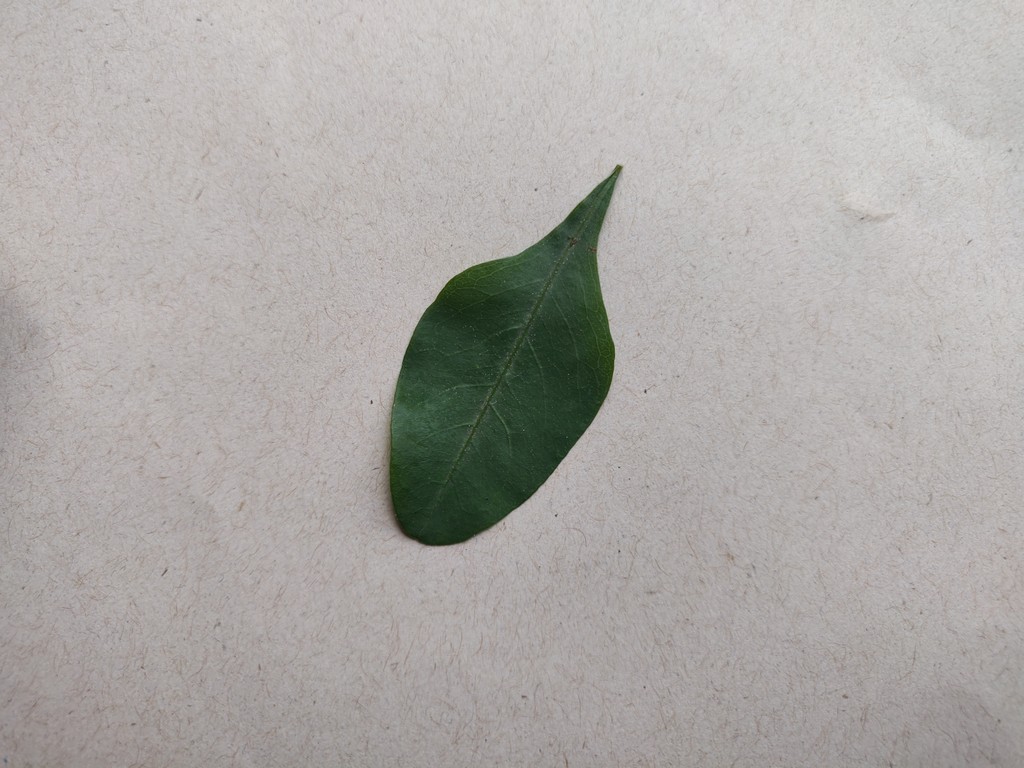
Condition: Healthy
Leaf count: single
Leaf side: front